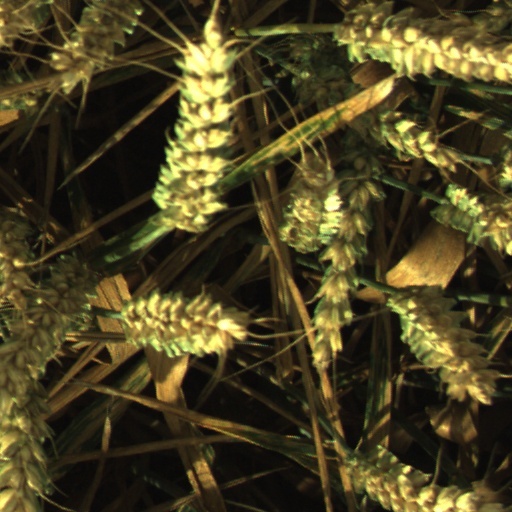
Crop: wheat